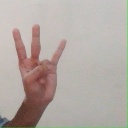
अक्षर: क्ष